Ramiro Sánchez

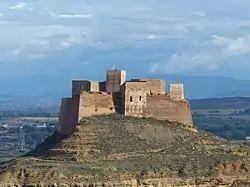
Monzón Castle

With the fall of his uncle, king Sancho IV of Navarre, the kingdom was divided between Castile and Aragon, and the royal family parceled out between the two. Ramiro was thus raised at the Aragonese court, and was lord of Monzón, in which he was succeeded by his eldest son, the future king García Ramírez of Navarre.